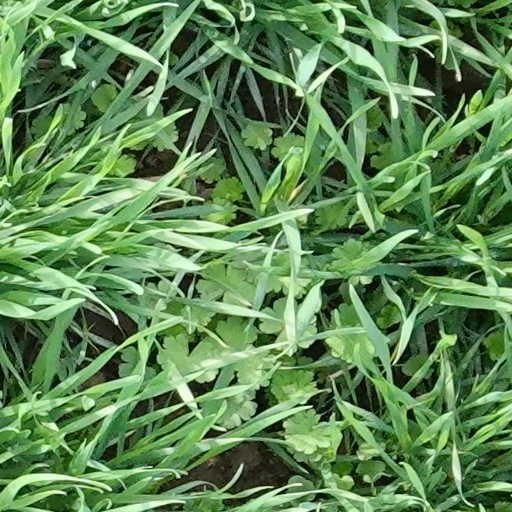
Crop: wheat